A Day Late and a Dollar Short (novel)

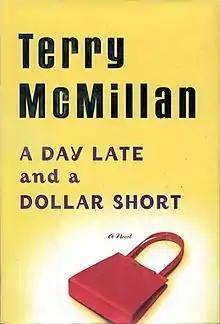
Viking Press first edition

A Day Late and a Dollar Short (2002) is Terry McMillan's fifth novel. It is about a family in Las Vegas in 1994. Family charts in the end pages assist readers in keeping track of who is who in the large and dysfunctional Price family.